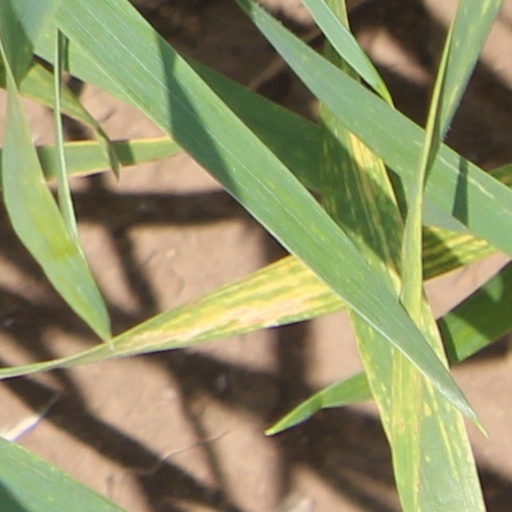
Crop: wheat